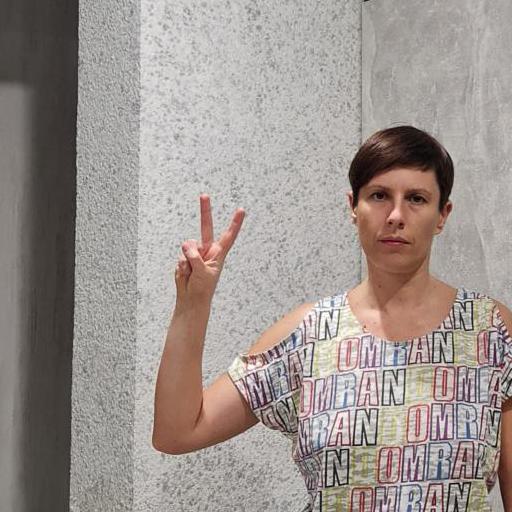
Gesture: peace